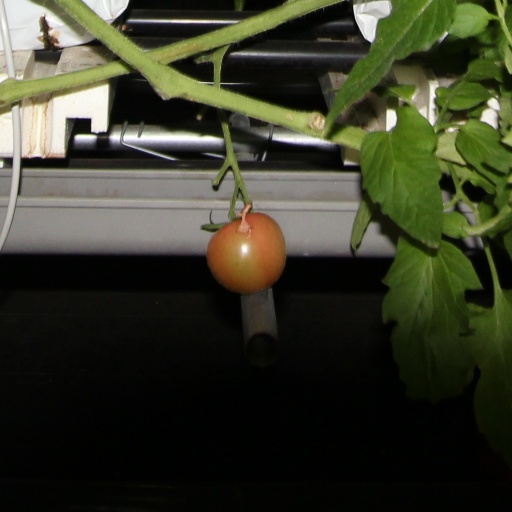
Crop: tomato